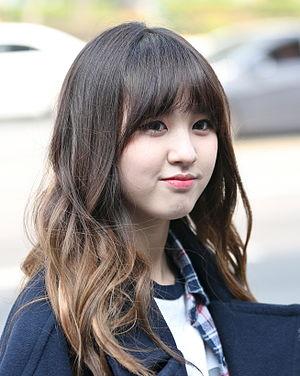
Im Soeun, mieux connue par son nom de scène NC.A, est une chanteuse sud-coréenne. Elle a débuté en août 2013 avec "My Student Teacher".